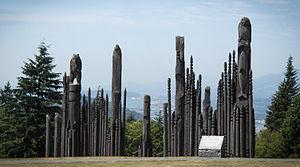
Cet article présente le guide des épisodes de la quatrième saison de la série télévisée Stargate SG-1. Elle est diffusée aux États-Unis du 30 juin 2000 au 23 février 2001 sur Showtime et en France du 30 mars 2001 au 29 juin 2001 sur M6.